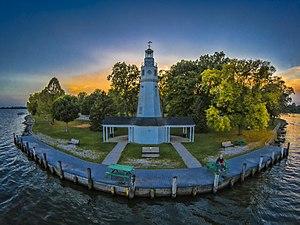
Le phare de Neenah, ou phare de Kimberly Point, est un phare du lac Winnebago situé dans le Kimberly Point Park à Neenah dans le comté de Winnebago, Wisconsin.